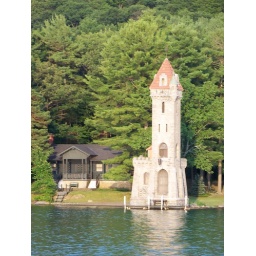
68 - castle on lake in cooperstown